JBJ (band)

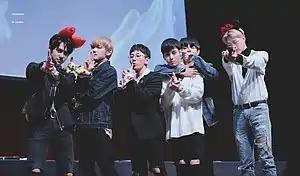
JBJ in 2017 From left to right: Donghan, Kenta, Taehyun, Sanggyun, Longguo, Hyunbin

JBJ was a South Korean boy band consisting of six members who previously participated in Mnet's 2017 survival show "Produce 101 Season 2". The group was managed by Fave Entertainment, while CJ E&M oversaw the group's release production. They officially debuted on October 18, 2017. They held their final concert on April 22, 2018, and disbanded on April 30, 2018.